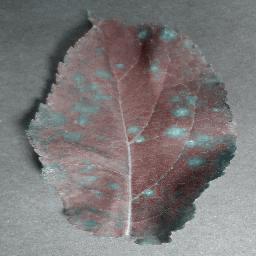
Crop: apple
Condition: cedar_rust